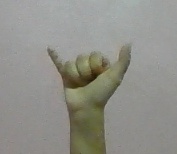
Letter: ya